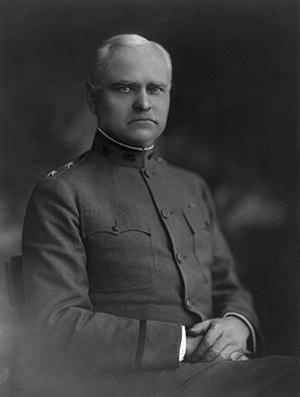
L'Académie militaire de West Point est une base et une académie militaire de l'armée de terre américaine, une des écoles militaires les plus prestigieuses aux États-Unis avec celle de l'Académie navale d'Annapolis et l'Académie de la Force aérienne des États-Unis.